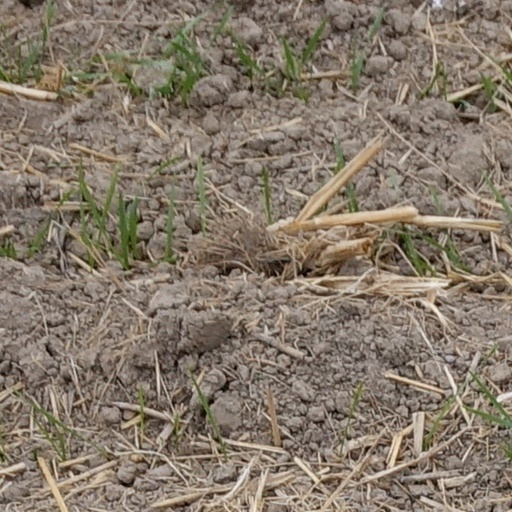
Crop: wheat